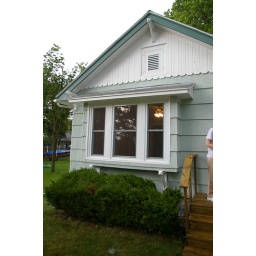
Cabin at Clear Lake living room window seat by front door